The Double (1971 film)

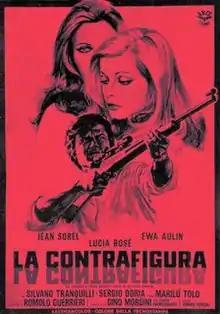

The Double ( / "The Stand-in") also known as Love Inferno, is a 1971 Italian giallo film directed by Romolo Guerrieri. It stars Ewa Aulin (of "Death Laid an Egg" fame). The story was based on a novel called "La controfigura" by Libero Bigiaretti.